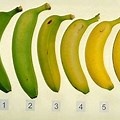
Label: banana